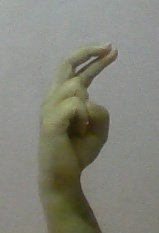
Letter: zay